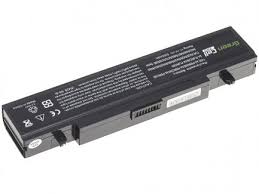
Waste category: battery